Colley Cibber

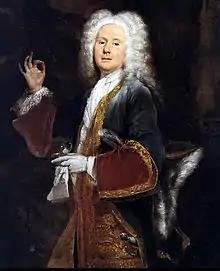
Colley Cibber plays the part of Lord Foppington in John Vanbrugh's Restoration comedy "The Relapse"

Cibber began his career as an actor at Drury Lane in 1690, and had little success for several years. "The first Thing that enters into the Head of a young Actor", he wrote in his autobiography half a century later, "is that of being a Hero: In this Ambition I was soon snubb'd by the Insufficiency of my Voice; to which might be added an uninform'd meagre Person ... with a dismal pale Complexion. Under these Disadvantages, I had but a melancholy Prospect of ever playing a Lover with Mrs. Bracegirdle, which I had flatter'd my Hopes that my Youth might one Day have recommended me to."